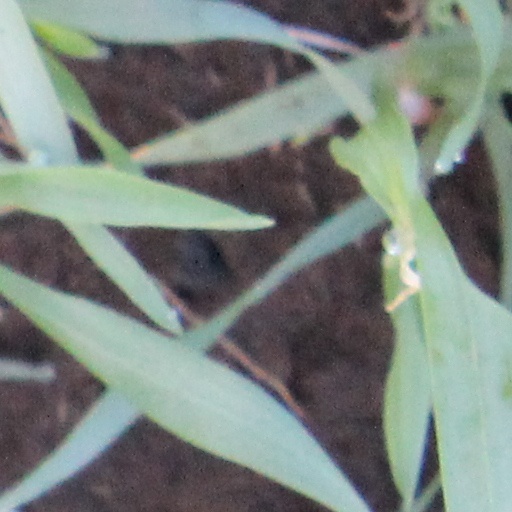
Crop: wheat